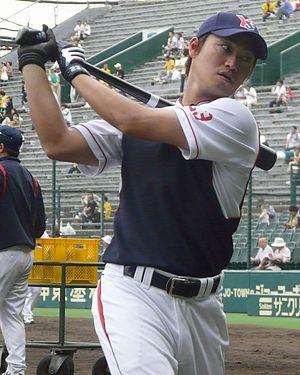
Norichika « Nori » Aoki est un voltigeur des Mets de New York de la Ligue majeure de baseball.